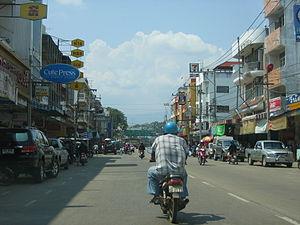
Phetchabun est une ville de Thaïlande, capitale de la province de Phetchabun. Située dans la vallée de la Pa Sak, elle comptait 23 823 habitants en 2005.